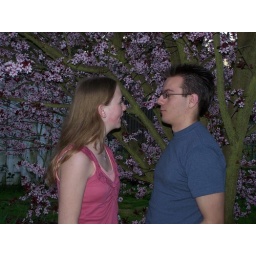
Me putting my man in his place aka the dog house